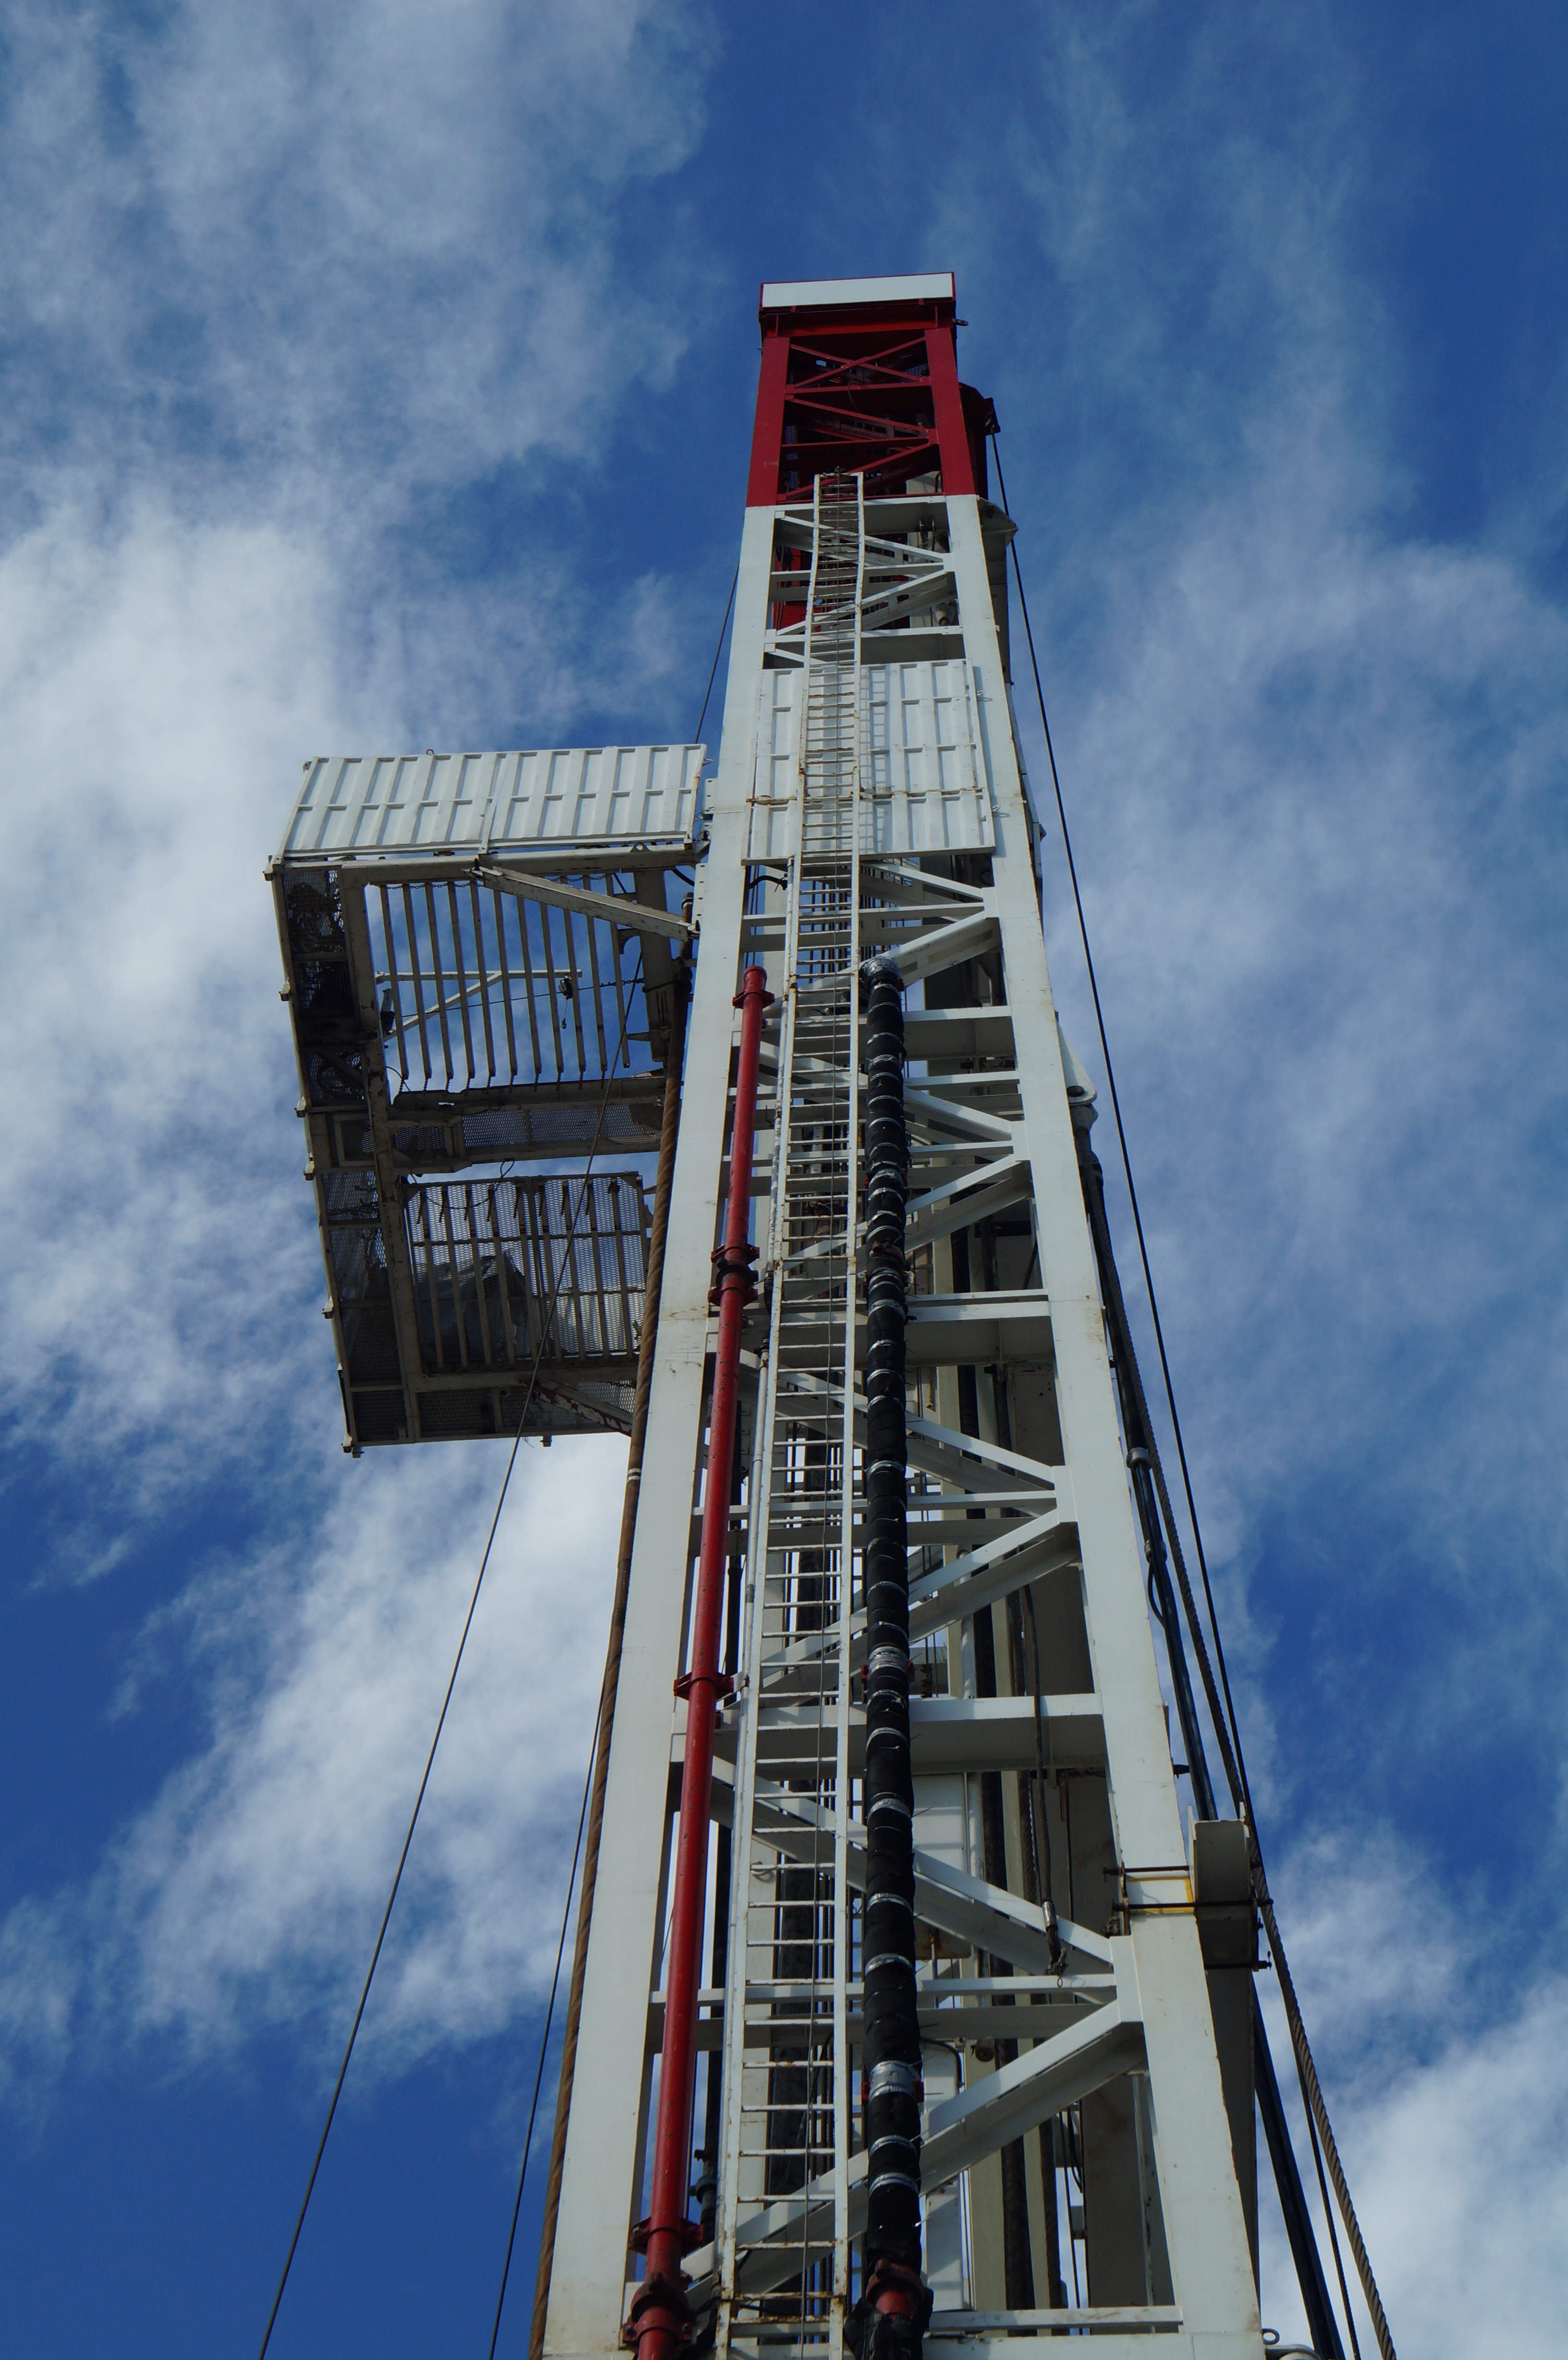
sky, skyscraper, transport, construction, vehicle, tower, mast, landmark, blue, tower block, gas, oil rig, construction equipment, drilling rig